Psychedelic rock

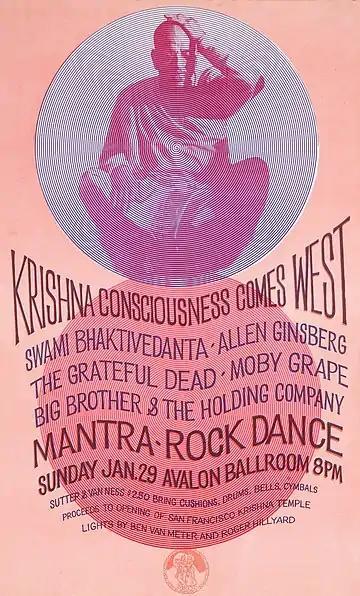
Poster for the Mantra-Rock Dance event held at San Francisco's Avalon Ballroom in January 1967. The headline acts included the Grateful Dead, Big Brother and the Holding Company and Moby Grape.

Although psychedelia was introduced in Los Angeles through the Byrds, according to Shaw, San Francisco emerged as the movement's capital on the West Coast. Several California-based folk acts followed the Byrds into folk rock, bringing their psychedelic influences with them, to produce the "San Francisco Sound". Music historian Simon Philo writes that although some commentators would state that the centre of influence had moved from London to California by 1967, it was British acts like the Beatles and the Rolling Stones that helped inspire and "nourish" the new American music in the mid-1960s, especially in the formative San Francisco scene. The music scene there developed in the city's Haight-Ashbury neighborhood in 1965 at basement shows organised by Chet Helms of the Family Dog; and as Jefferson Airplane founder Marty Balin and investors opened The Matrix nightclub that summer and began booking his and other local bands such as the Grateful Dead, the Steve Miller Band and Country Joe & the Fish. Helms and San Francisco Mime Troupe manager Bill Graham in the fall of 1965 organised larger scale multi-media community events/benefits featuring the Airplane, the Diggers and Allen Ginsberg. By early 1966 Graham had secured booking at The Fillmore, and Helms at the Avalon Ballroom, where in-house psychedelic-themed light shows replicated the visual effects of the psychedelic experience. Graham became a major figure in the growth of psychedelic rock, attracting most of the major psychedelic rock bands of the day to The Fillmore.